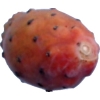
Label: cactus_fruit_red